Justa Lindgren

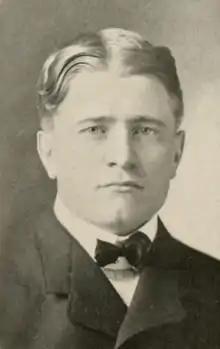
Lindgren pictured in "The Illio 1912", Illinois yearbook

Justa Morris Lindgren (July 28, 1878 – May 29, 1951) was an American college football player and coach. He served as head football coach at Cornell College in Mount Vernon, Iowa from 1902 to 1903 and the University of Illinois in 1904—along with Arthur R. Hall, Fred Lowenthal, and Clyde Mathews—and alone in 1906, compiling a career coaching record of 14–16–2. Lindgren played football at Illinois from 1898 to 1901 and was the captain of the 1901 team. In addition to his two stints as a head coach, he served a line coach for the team until 1943.